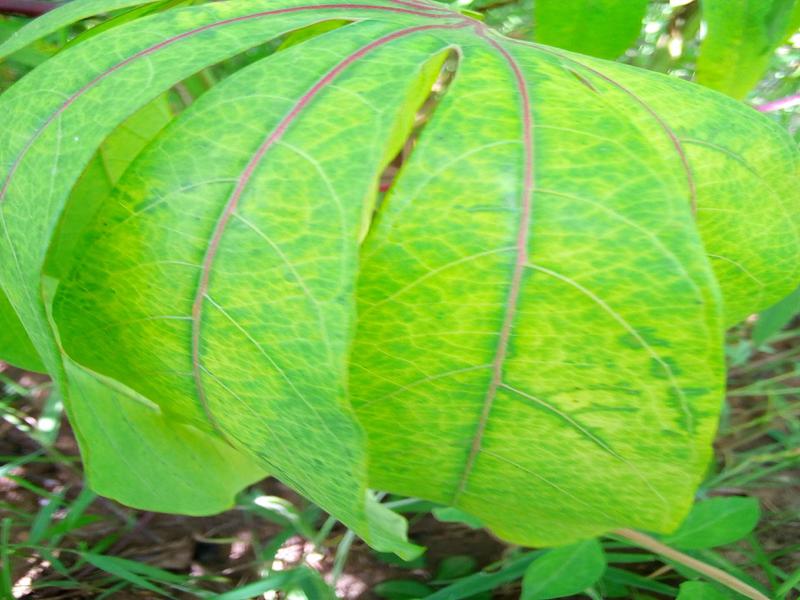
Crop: cassava
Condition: brown_streak_disease